Landfill

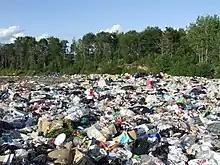
One of several landfills used by Dryden, Ontario, Canada

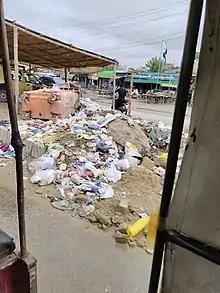
Garbage dumped in the middle of a road in Karachi, Pakistan

Operators of well-run landfills for non-hazardous waste meet predefined specifications by applying techniques to: